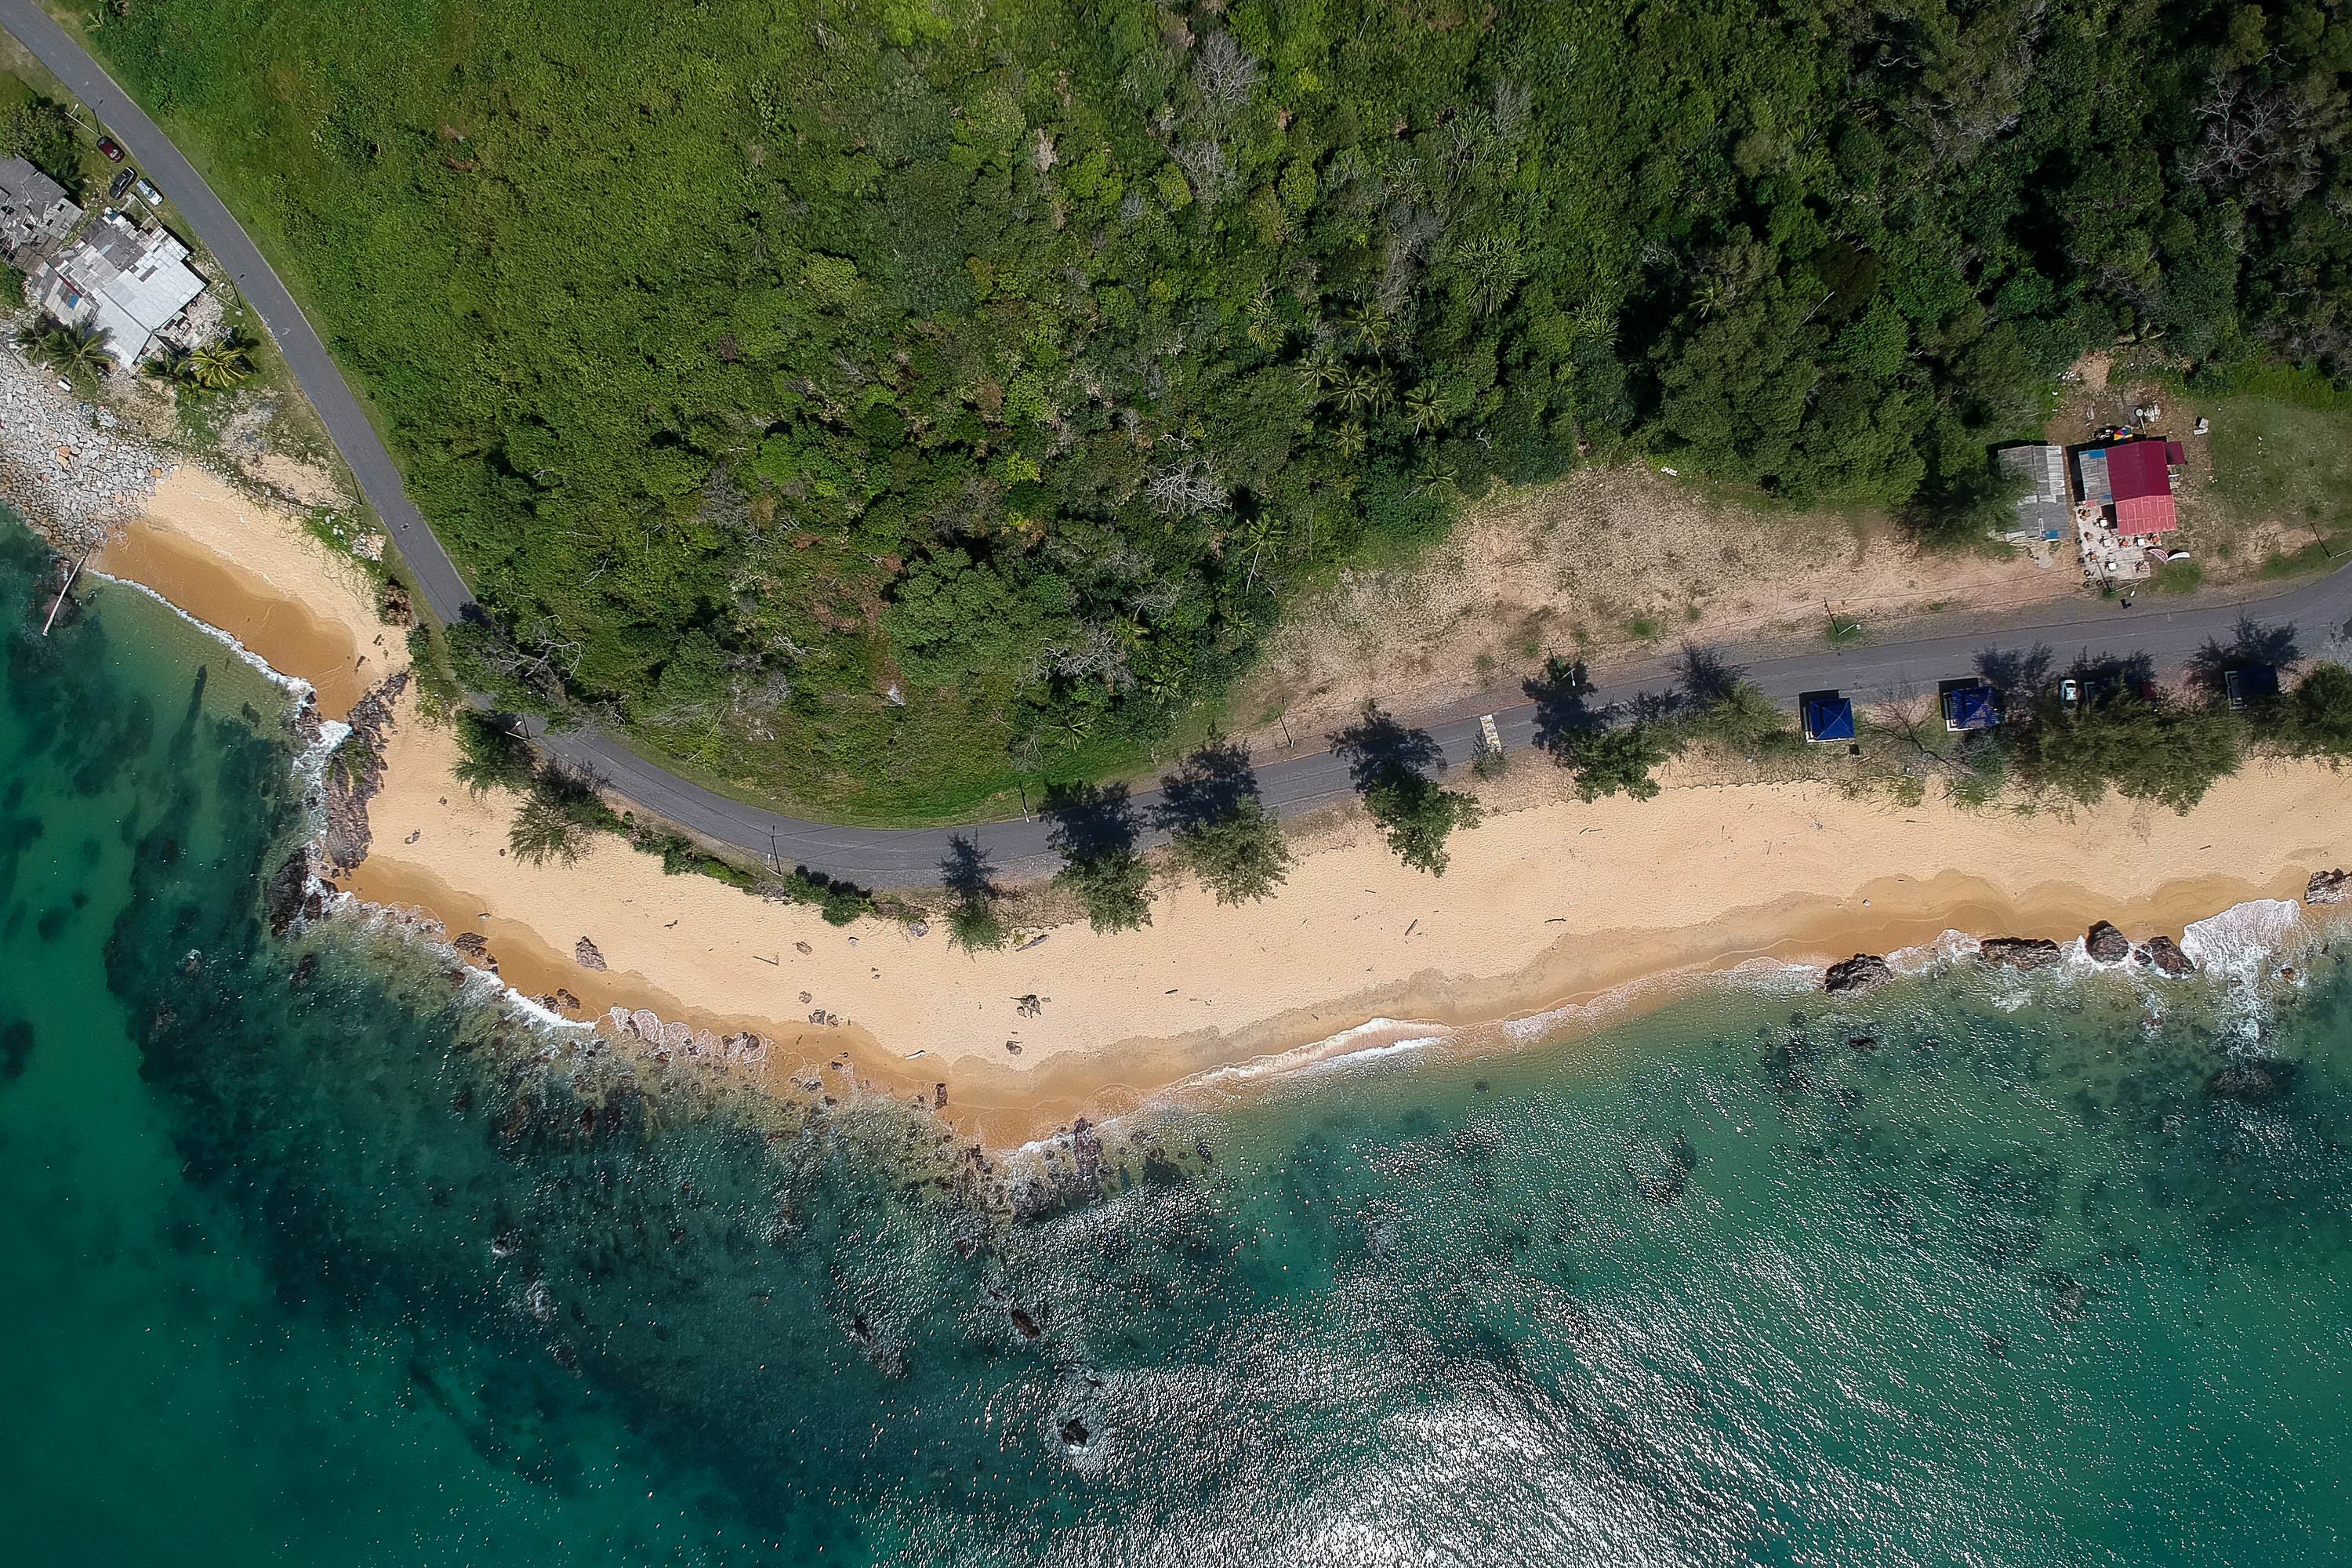
aerial photography, water resources, coast, water, geological phenomenon, bird's eye view, coastal and oceanic landforms, photography, landscape, watercourse, inlet, bay, cape, terrain, sea, island, earth, cove, peninsula